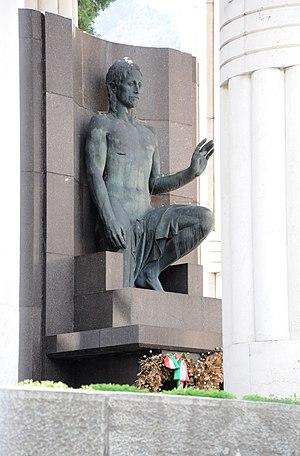
Libero Andreotti est un sculpteur, un illustrateur et un céramiste italien, né à Pescia le 18 juin 1875 et mort à Florence le 4 avril 1933.